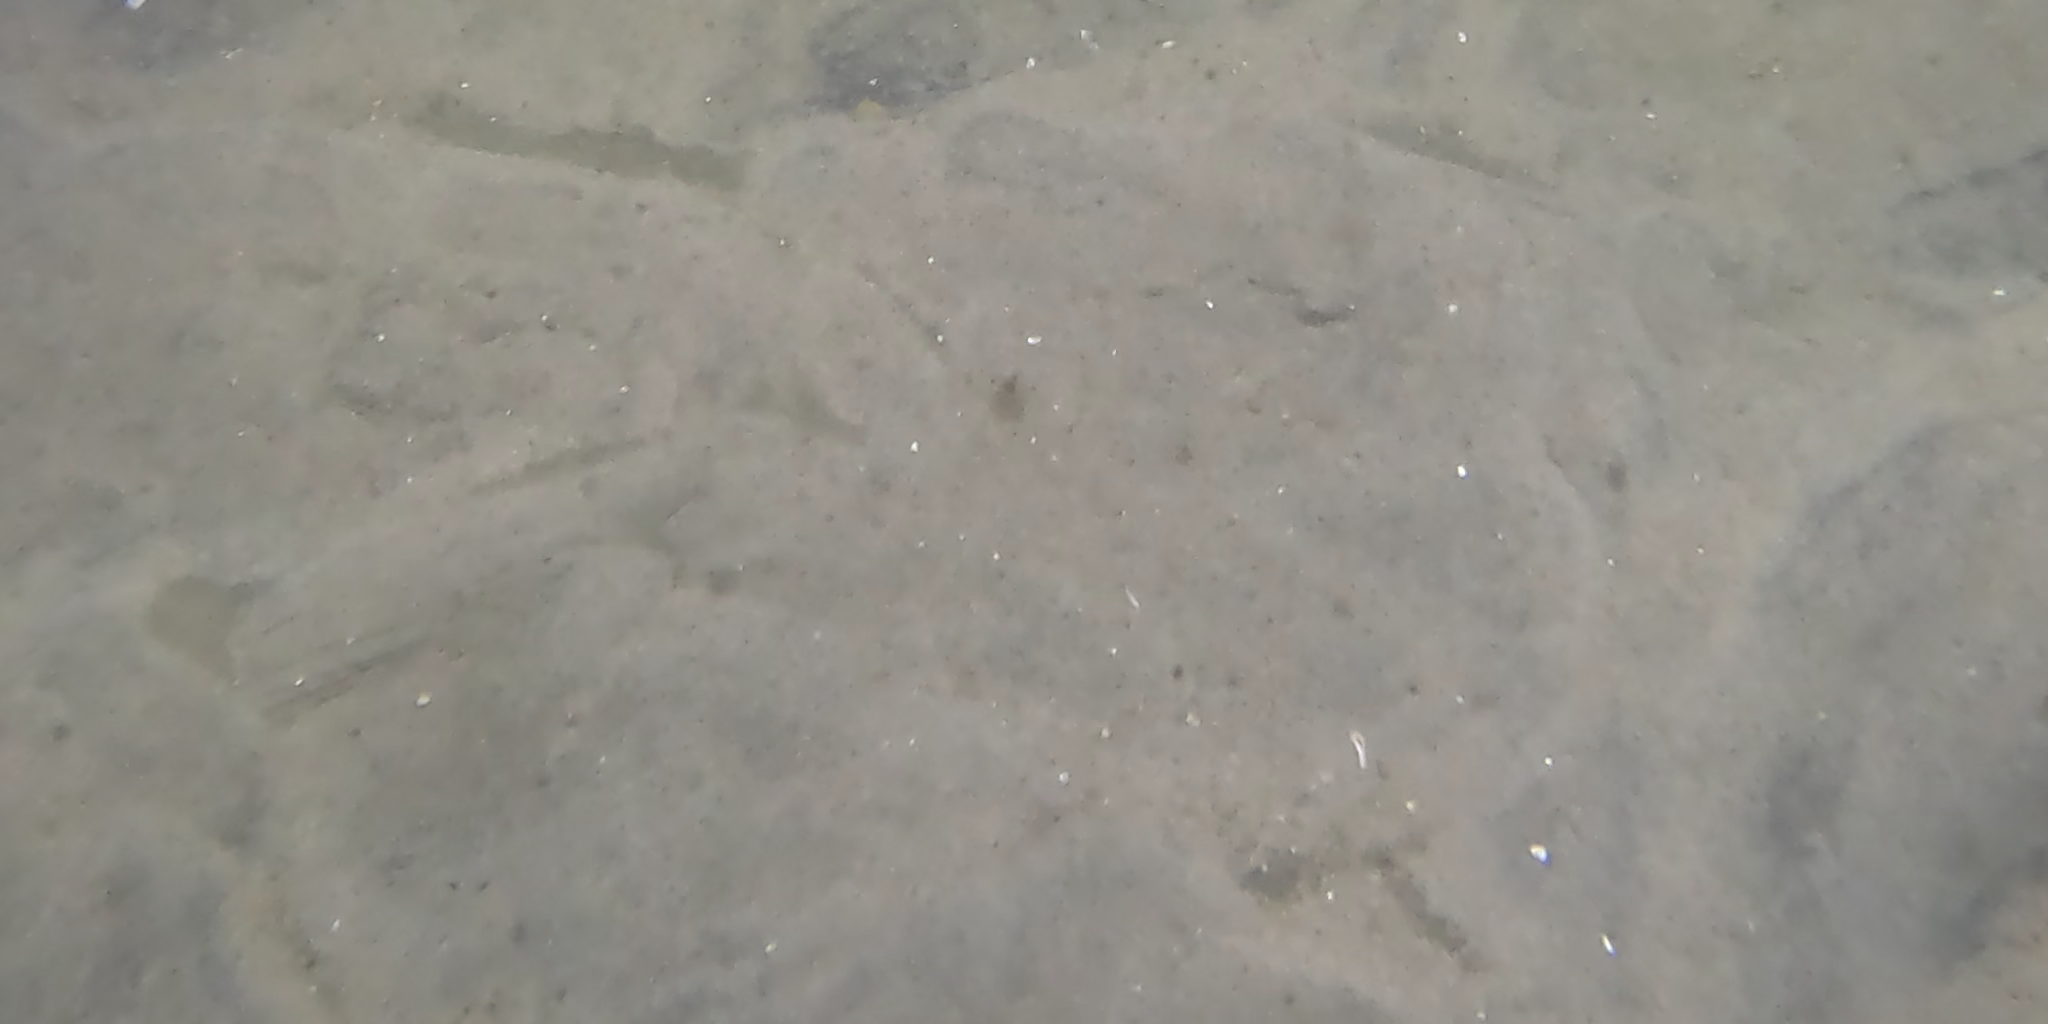
Seabed habitat: sand